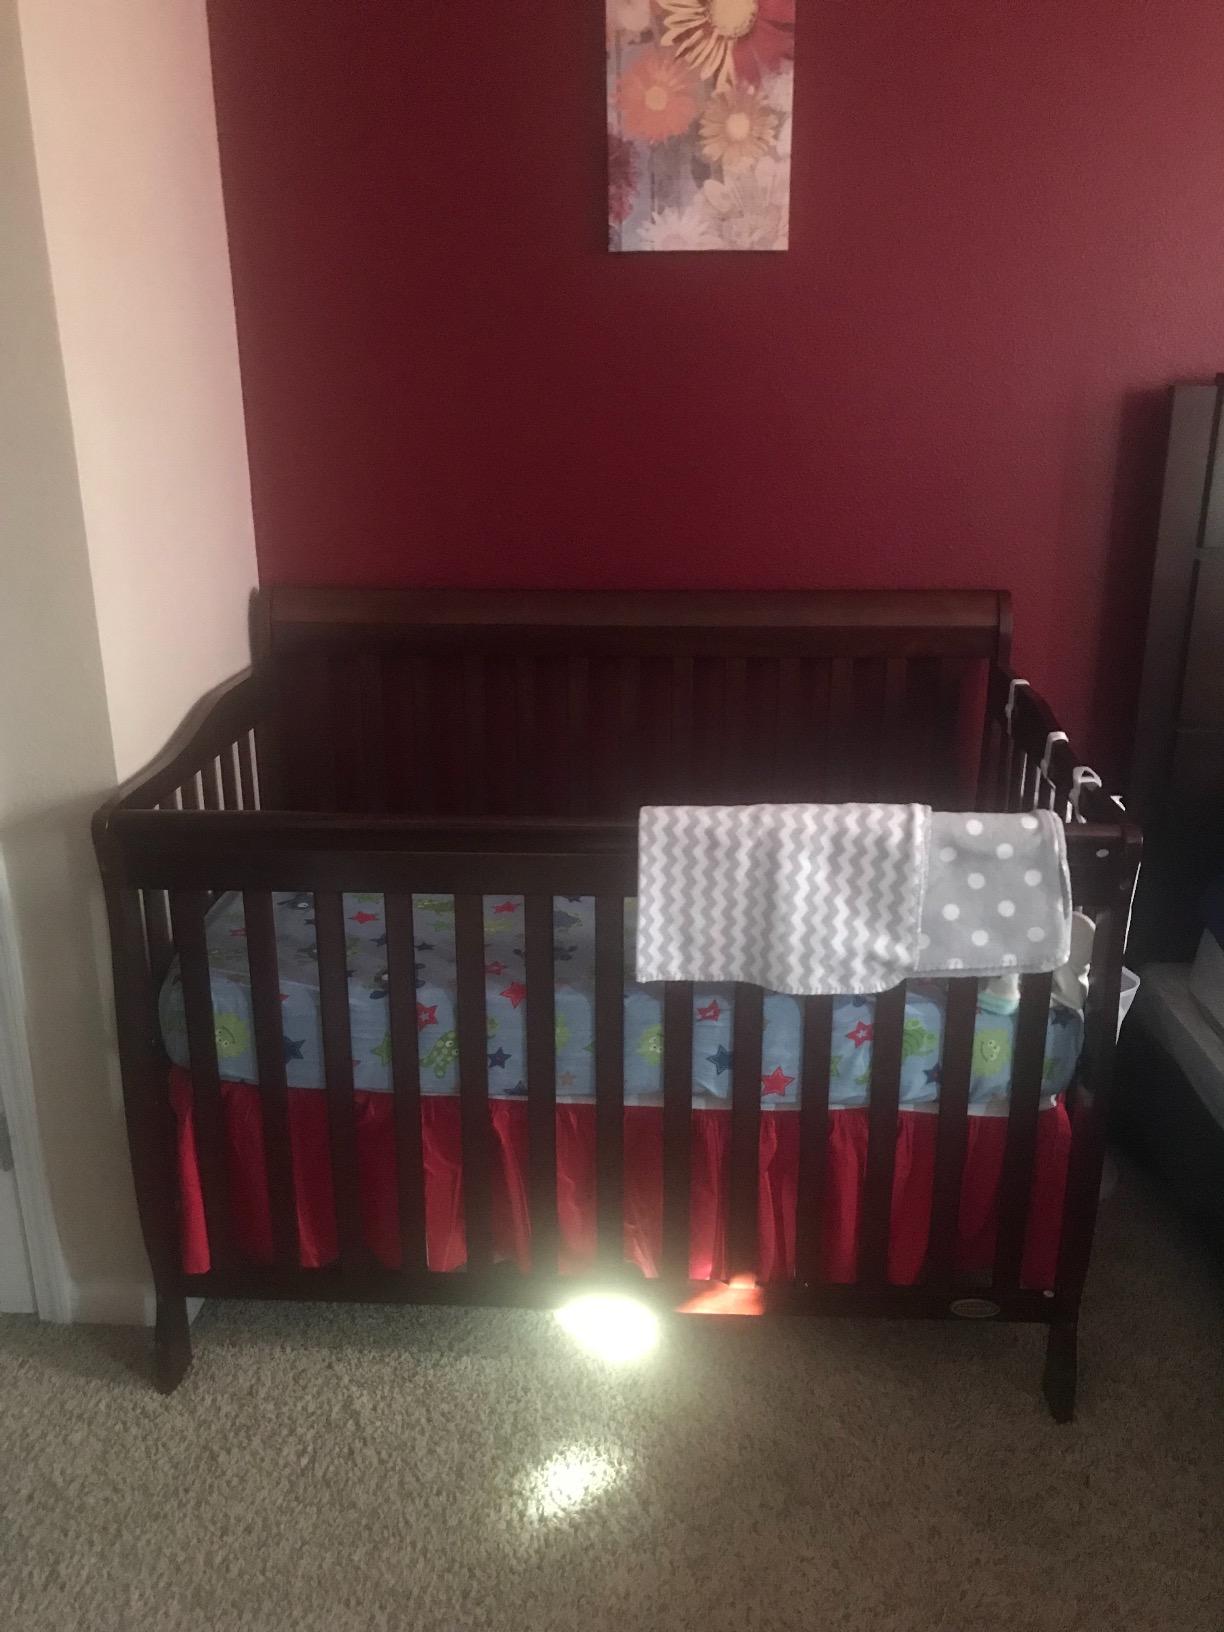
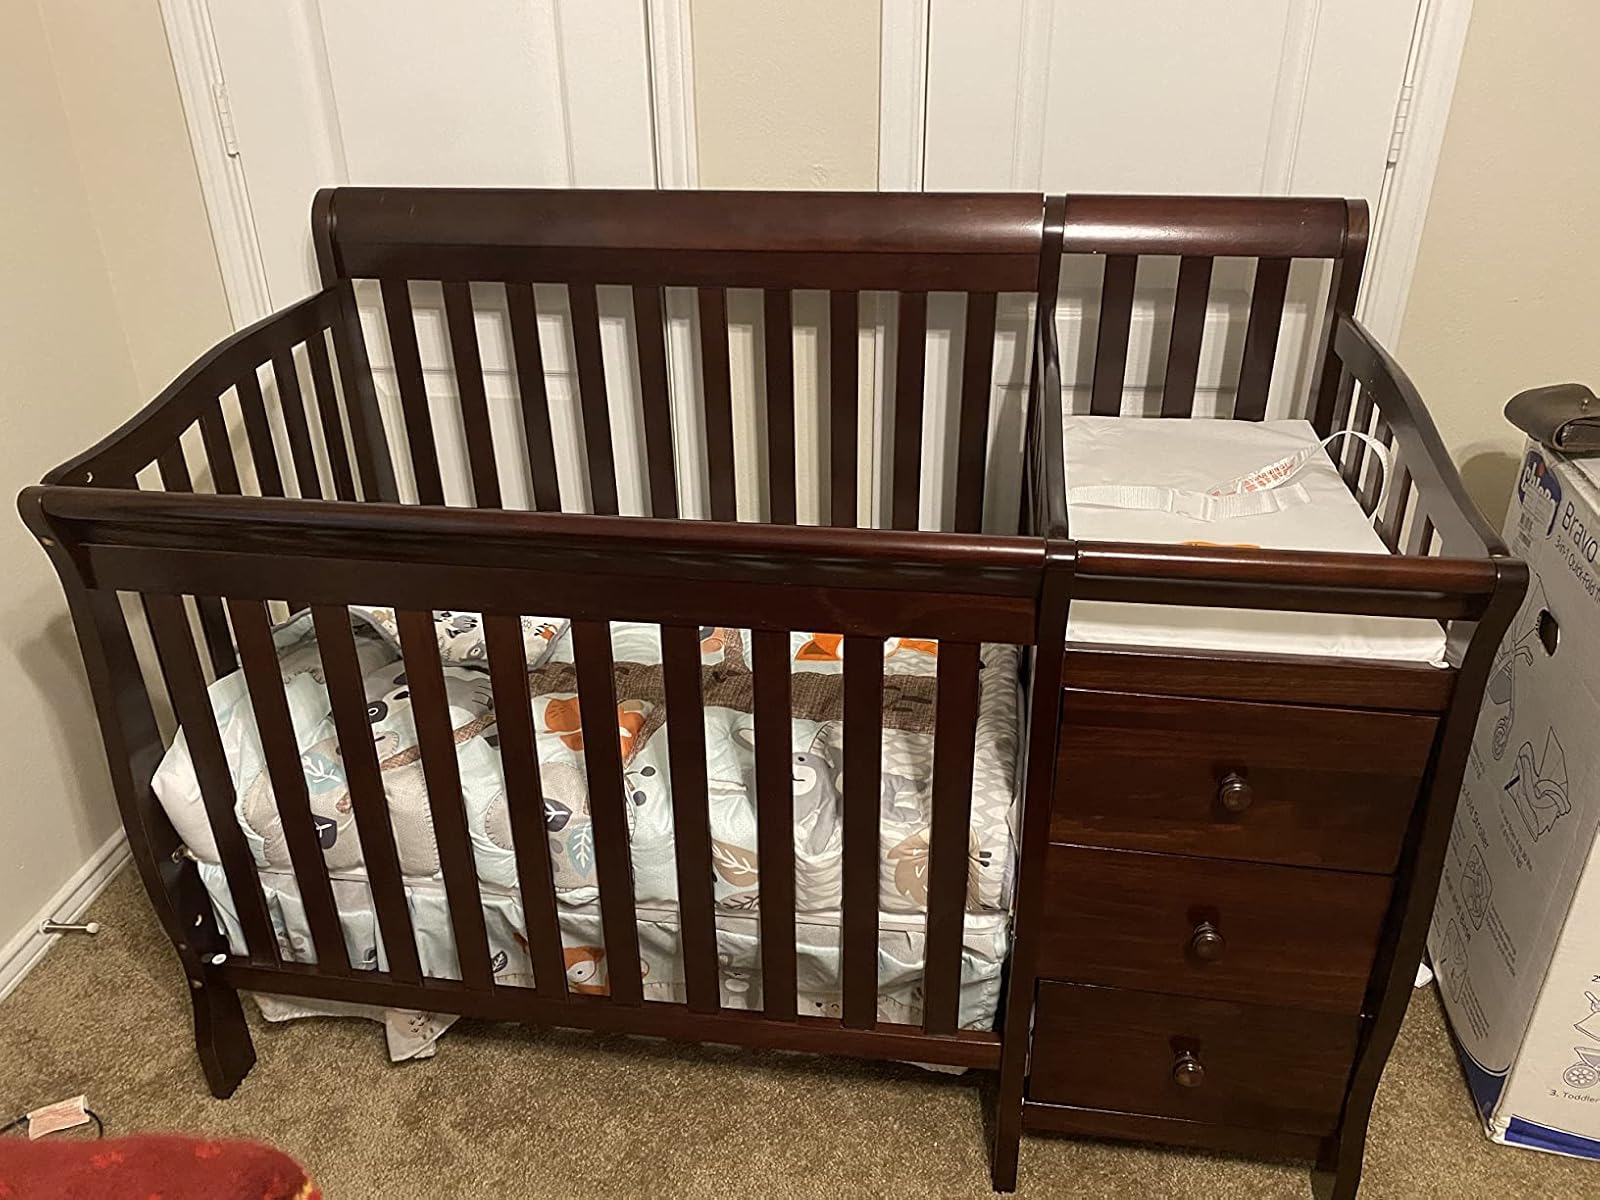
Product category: products_crib
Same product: no